Küblis

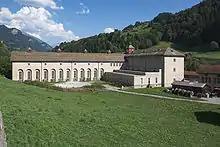
Powerplant in Küblis

The "Zentrale Küblis der Bündner Kraftwerke" (Central Powerplant in Küblis) is listed as a Swiss heritage site of national significance.